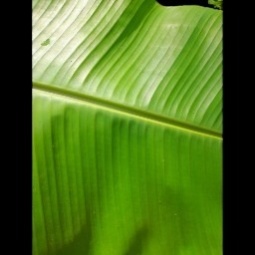
Label: Healthy